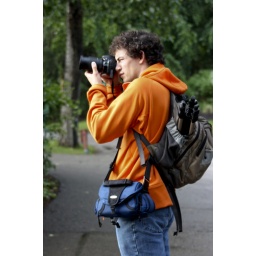
Was dressed in a orange hoodie &amp;amp; a black fedora